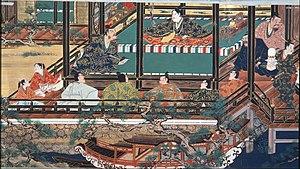
Matabei, de son vrai nom Iwasa Matabei-Nojō Shōi — noms de pinceau : Dōun, Unnō, Hekishō-Kyū et Shō —, né en 1578 dans la province de Fukui et mort le 20 juillet 1650 à Edo, est un peintre japonais des XVIᵉ – XVIIᵉ siècles.